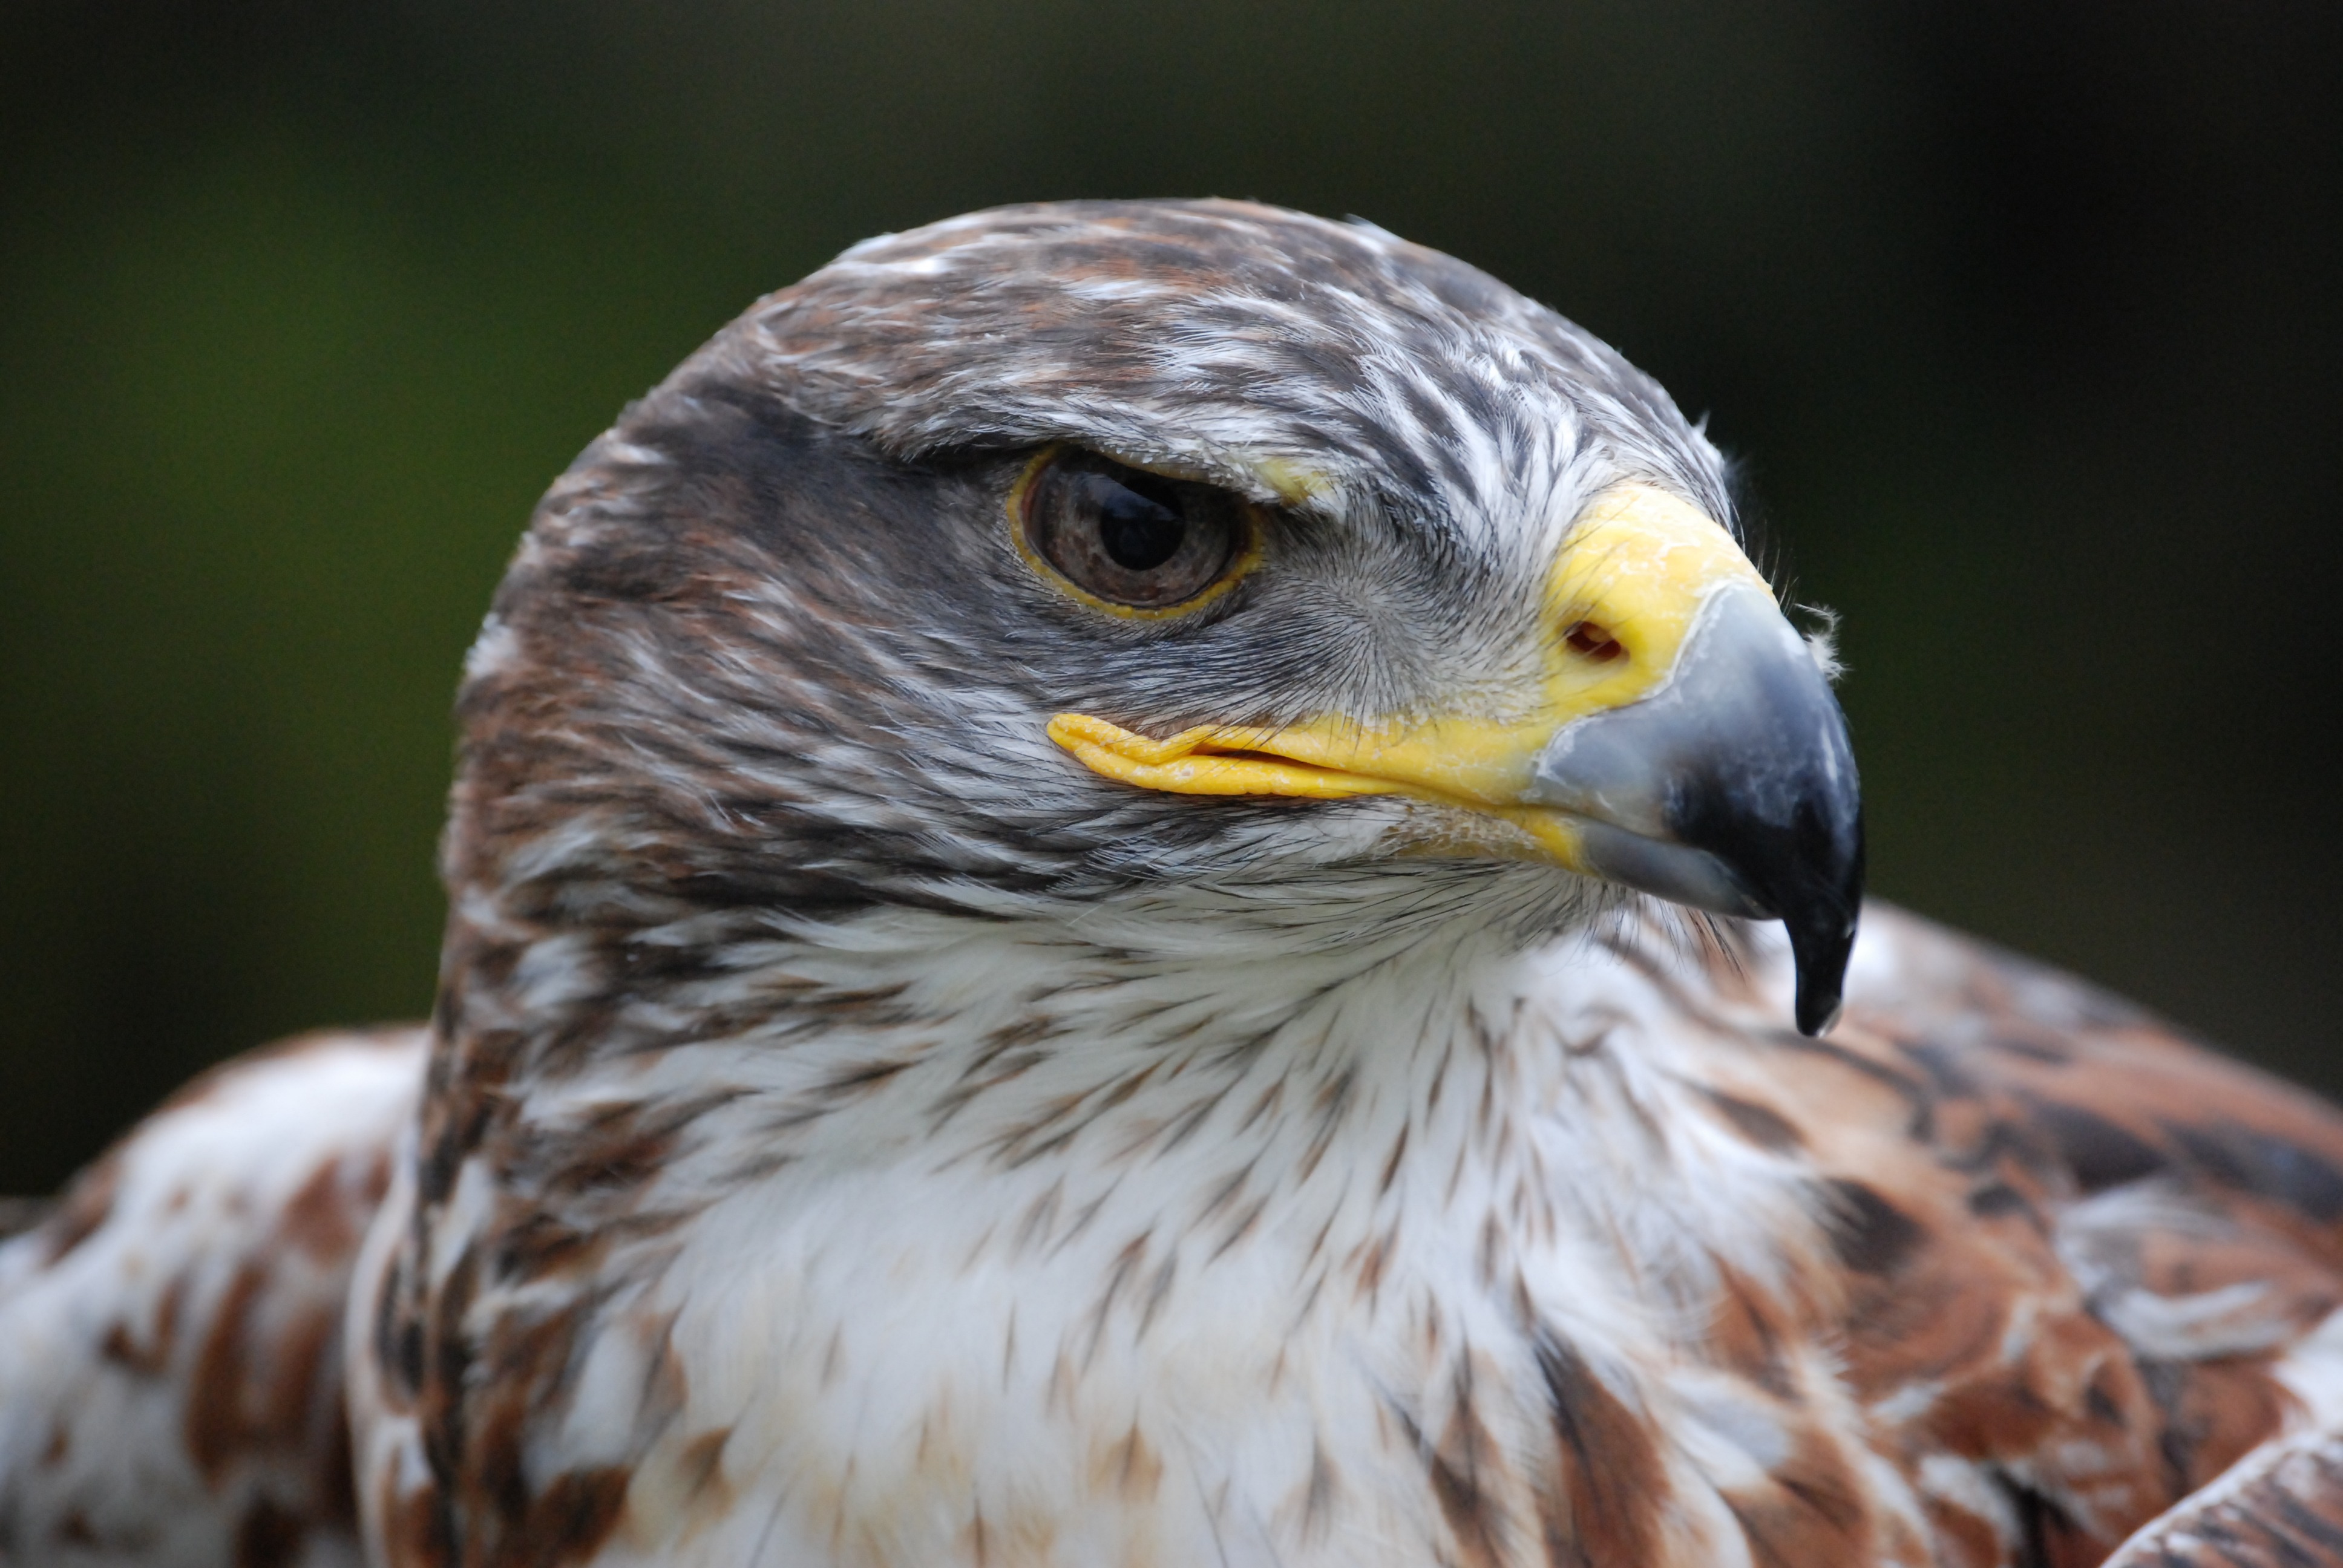
nature, outdoor, wilderness, bird, wing, animal, fly, wildlife, wild, beak, eagle, mammal, freedom, hawk, feather, avian, fauna, majestic, bird of prey, close up, wings, vertebrate, creature, falcon, prey, buzzard, accipitriformes